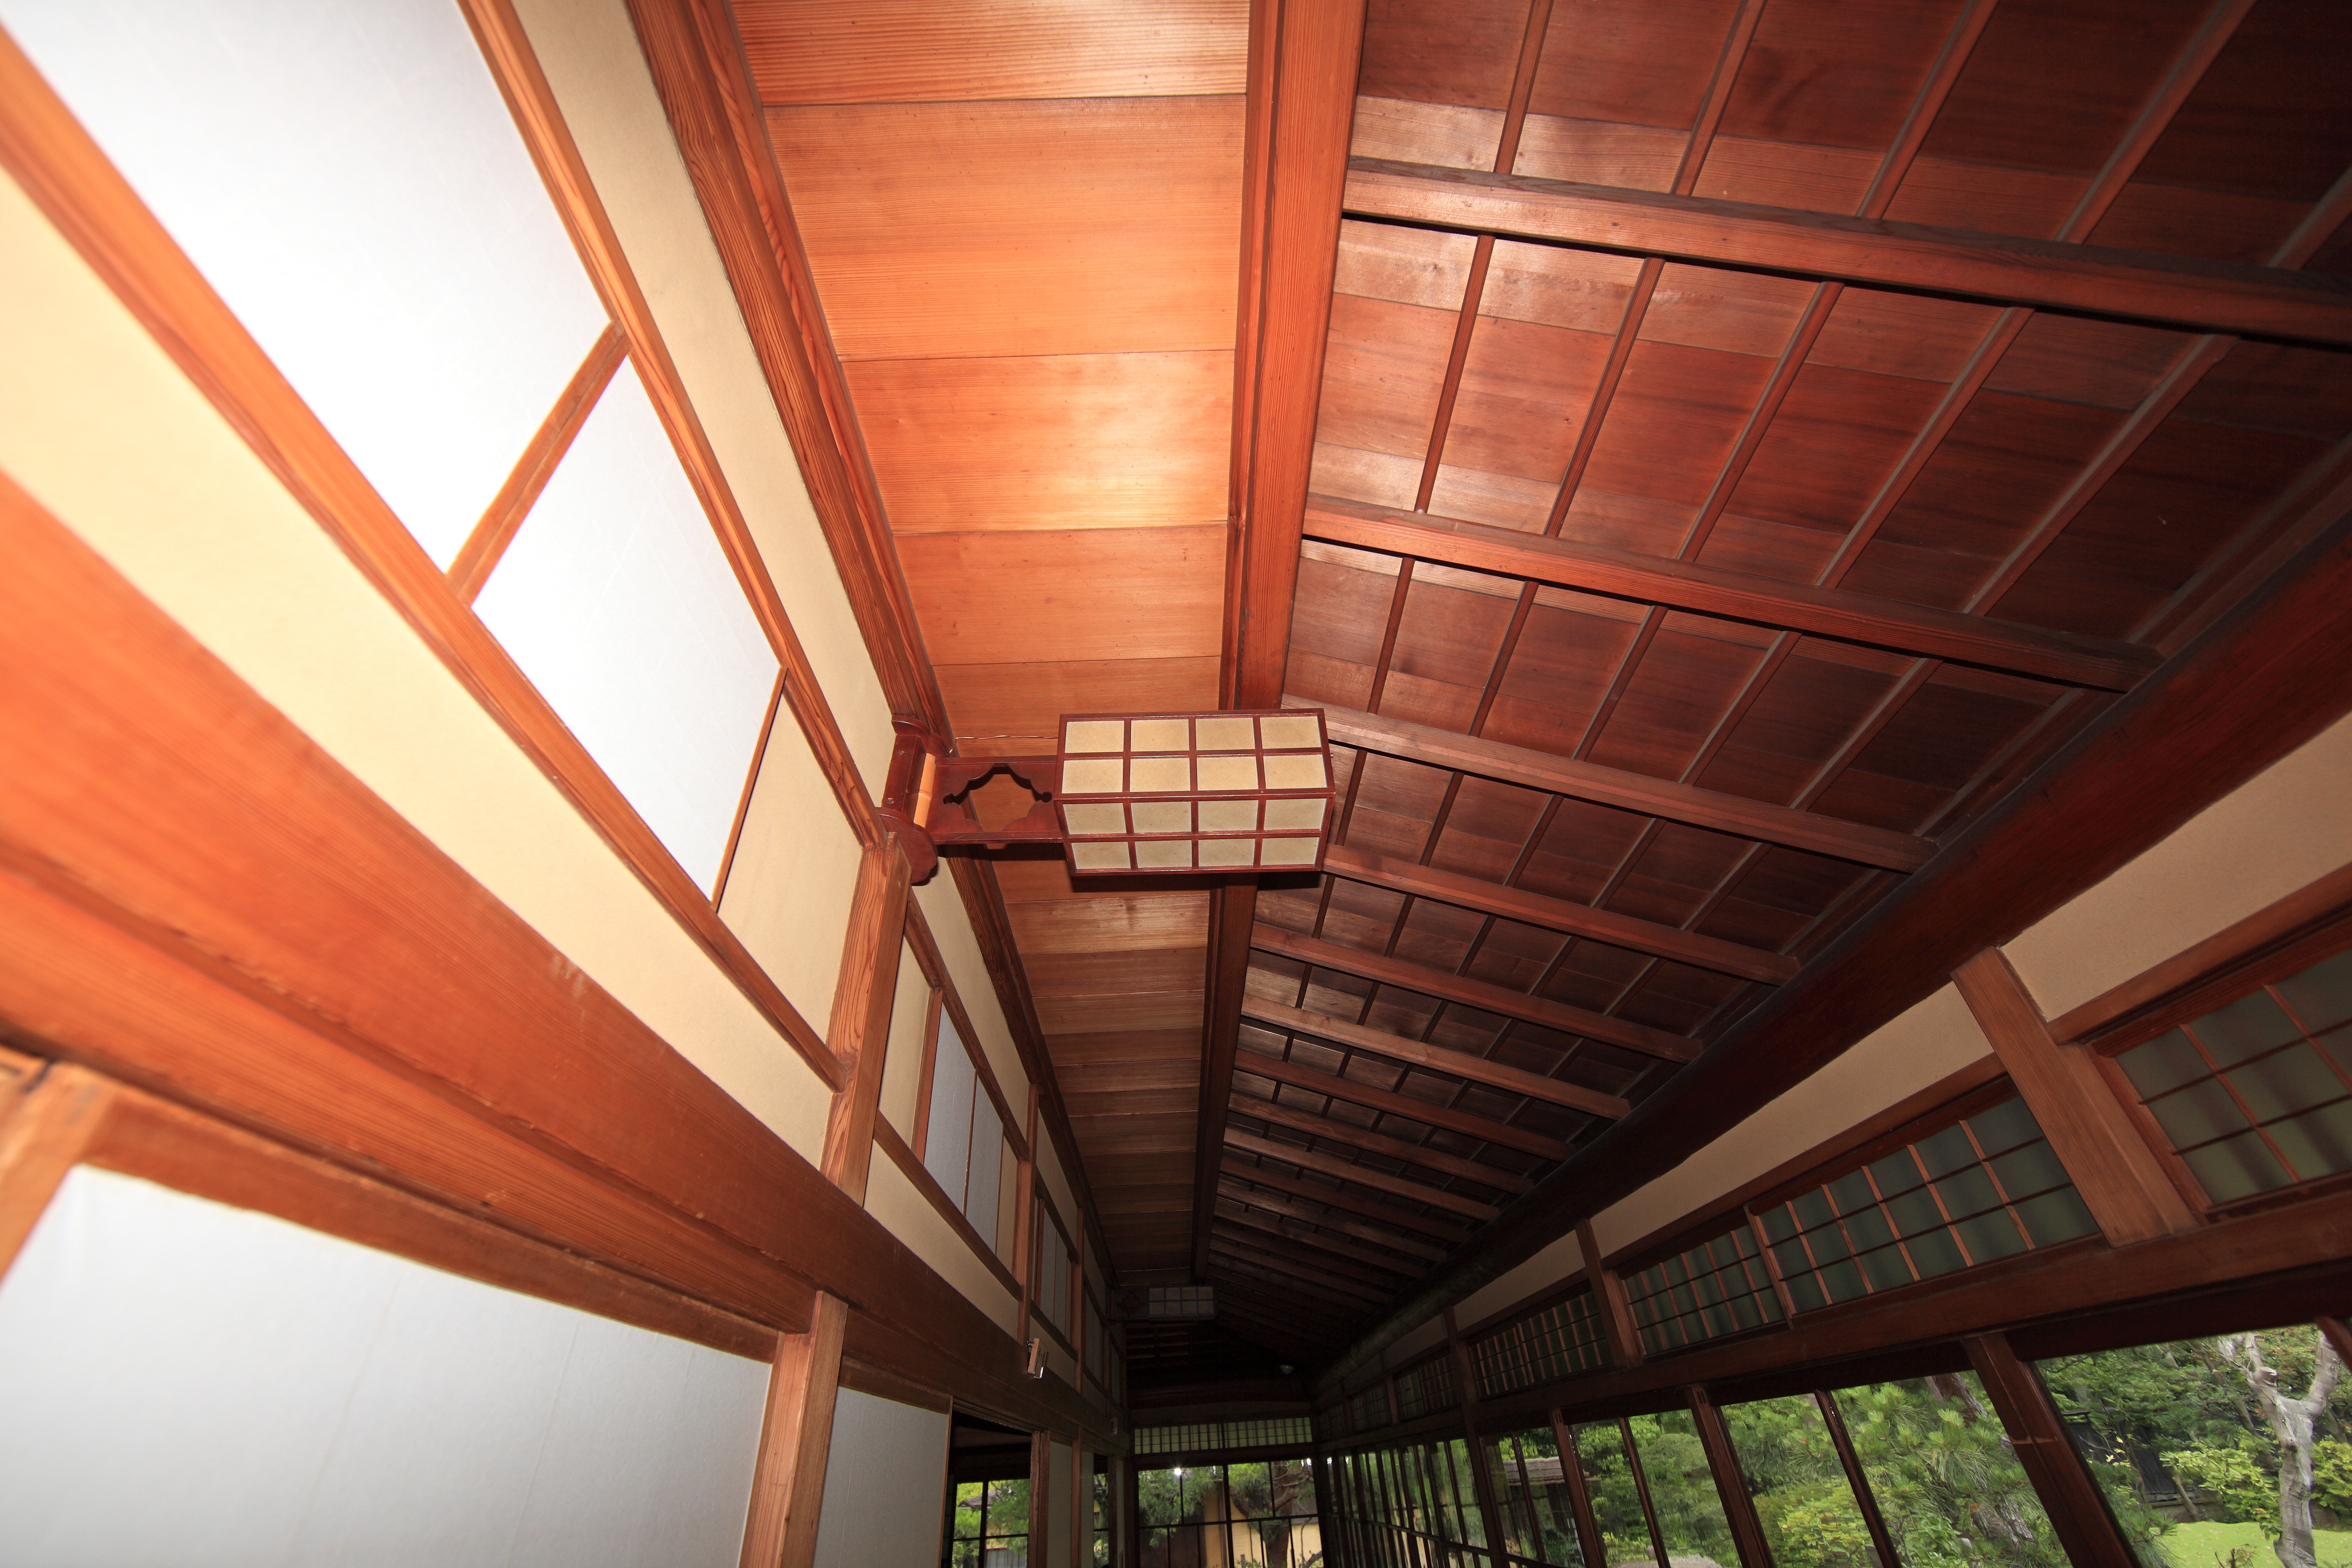
architecture, wood, house, floor, interior, roof, home, shed, beam, arch, ceiling, high, museum, ancient, property, room, attic, interior design, design, japanese, stairs, 5d, style, hires, estate, markii, traditional, hi, res, resolution, chiba, canonef14mmf28liiusm, noda, daylighting